Ciclopaseo in Quito, Ecuador

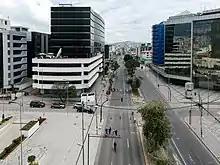
Ciclopaseo along Amazonas.

The organization that promoted the Ciclopaseo was Bicciaccion (www.biciaccion.org) under the direction of Diego Puente, Alexa Velasco, Cristian Cerda and others. There were another collaborators included the Metropolitan District of Quito, The Metropolitan Transportation and Services Administration of Quito (Empresa Metropolitana de Servicios y Administración de Transporte in Spanish), Ecological Action ( Accion Ecologica in Spanish) and the Roadrunner Club (Club Correcaminos in Spanish). and 635 police officers. When Diego Puente founded Ciclopolis in 2008 the project moved with him.